Under the Hood

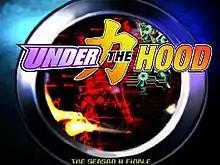
Official logo, inspired by the opening screen of "Mega Man X5"

Under the Hood was a professional wrestling internet pay-per-view (iPPV) event produced by the Chikara promotion, that took place on December 2, 2012 at the Trocadero Theatre in Philadelphia, Pennsylvania. The event marked Chikara's third iPPV, following November 2011's High Noon and June 2012's . While the two previous iPPV's aired live through GoFightLive, Under the Hood instead aired through Smart Mark Video, Chikara's longtime DVD production and distribution partner. The event was headlined by Eddie Kingston defending the Chikara Grand Championship against the number one contender and 2012 "Torneo Cibernetico" winner Tim Donst. The event also saw The Young Bucks (Matt Jackson and Nick Jackson) defending the Chikara Campeonatos de Parejas against 1-2-3 Kid and Marty Jannetty and "Mr. Touchdown" Mark Angelosetti defending the Chikara Young Lions Cup against A. C. H., making Under the Hood the first ever Chikara event, where all three titles were defended. Other featured matches saw the culmination of two year-long storylines, with UltraMantis Black leading his Spectral Envoy stable to take on a team led by Delirious and a match where two teams, mixed of representatives of both Chikara and the villainous Gekido stable, battled each other. Under the Hood was Chikara's season eleven finale event. The event was attended by 525 fans and drew 1,025 buys online. The event was released on DVD and downloadable MP4 by Smart Mark Video on December 7, 2012.